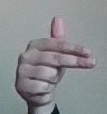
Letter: ghain